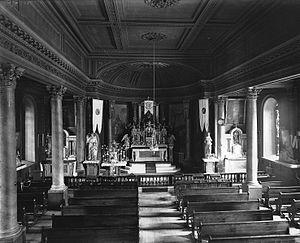
Photographie,Chapelle, Collège de L'Assomption, L'Assomption (?) (Québec, Canada), 1908, Wm. Notman &amp
Le Collège de L'Assomption est une école secondaire privée mixte depuis 1970 qui a été fondée en 1832 au Québec dans la municipalité de L'Assomption. Cette école faisait partie d'une corporation contrôlée par l'évêque catholique romain de l'archidiocèse de Montréal. Ses fondateurs sont le prêtre François Labelle, curé du lieu, et les deux médecins Louis-Joseph-Charles Cazeneuve et Jean-Baptiste Meilleur.